Westville, New York

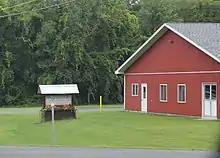
Westville Fire department

The area was first settled "circa" 1800. The town of Westville was formed from the town of Constable in 1829. The community has always been chiefly a farming community, with rich clay soils in the north and sandy soils in the southern part of the town. The Salmon River meanders through the township and was important to its early industry and its agriculture. In the 19th century, Westville was largely settled by Scottish and English people who had migrated from Vermont and other parts of New England. The only churches in the community were Protestant, the Presbyterian Church at Westville Corners and Methodist-Episcopal at Westville Center.